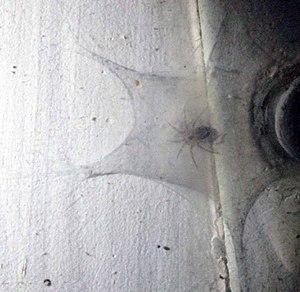
Oecobius navus est une espèce d'araignées aranéomorphes de la famille des Oecobiidae.